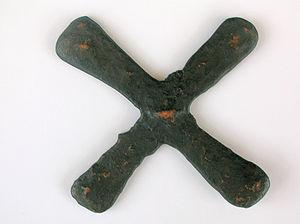
La croisette du Katanga, également appelée handa, est une croix en cuivre, d'environ 20 cm de long, pesant environ 1 kg. Cet objet était utilisé au 19ᵉ siècle et au début du 20ᵉ, comme monnaie, dans certaines parties de l'actuelle République démocratique du Congo. Son nom vient de la région du Katanga, riche en cuivre, se trouvant dans le sud-est du pays.